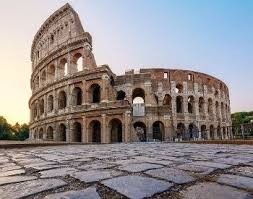
Landmark: Roman Colosseum